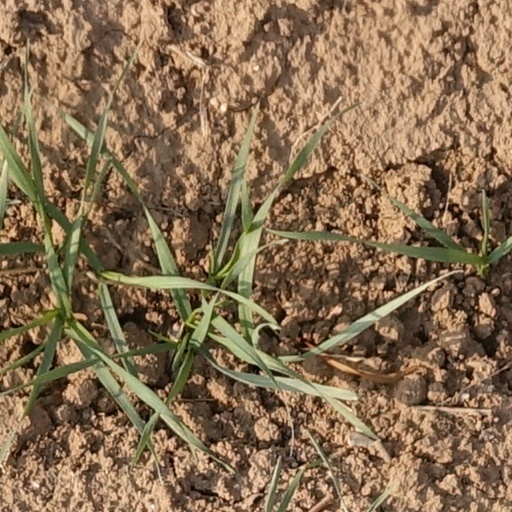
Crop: wheat